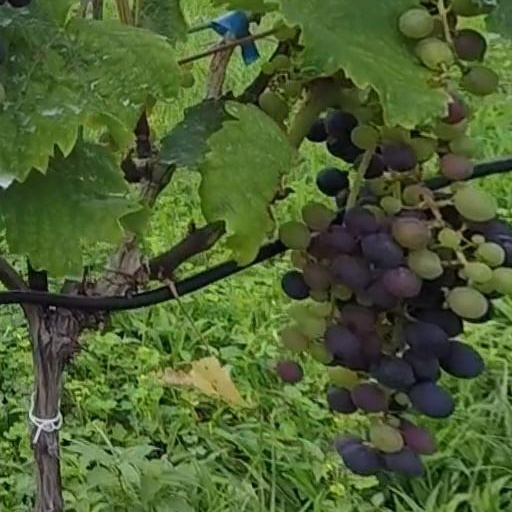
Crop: grape